Tuireamh na hÉireann

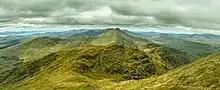
Landscape of the Iveragh Peninsula, Ó Conaill's homeland

Piaras Béaslaí considered "Tuireamh na hÉireann" to be an inferior imitation of "An Síogaí Rómhánach."